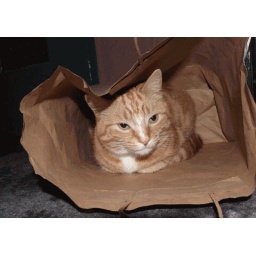
cat in a bag animation